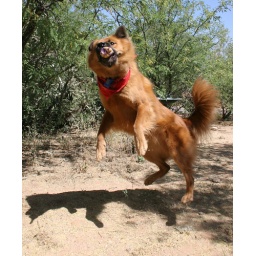
cody bear catching his rubber chicken in mid-air. taken with canon 20d on the action setting